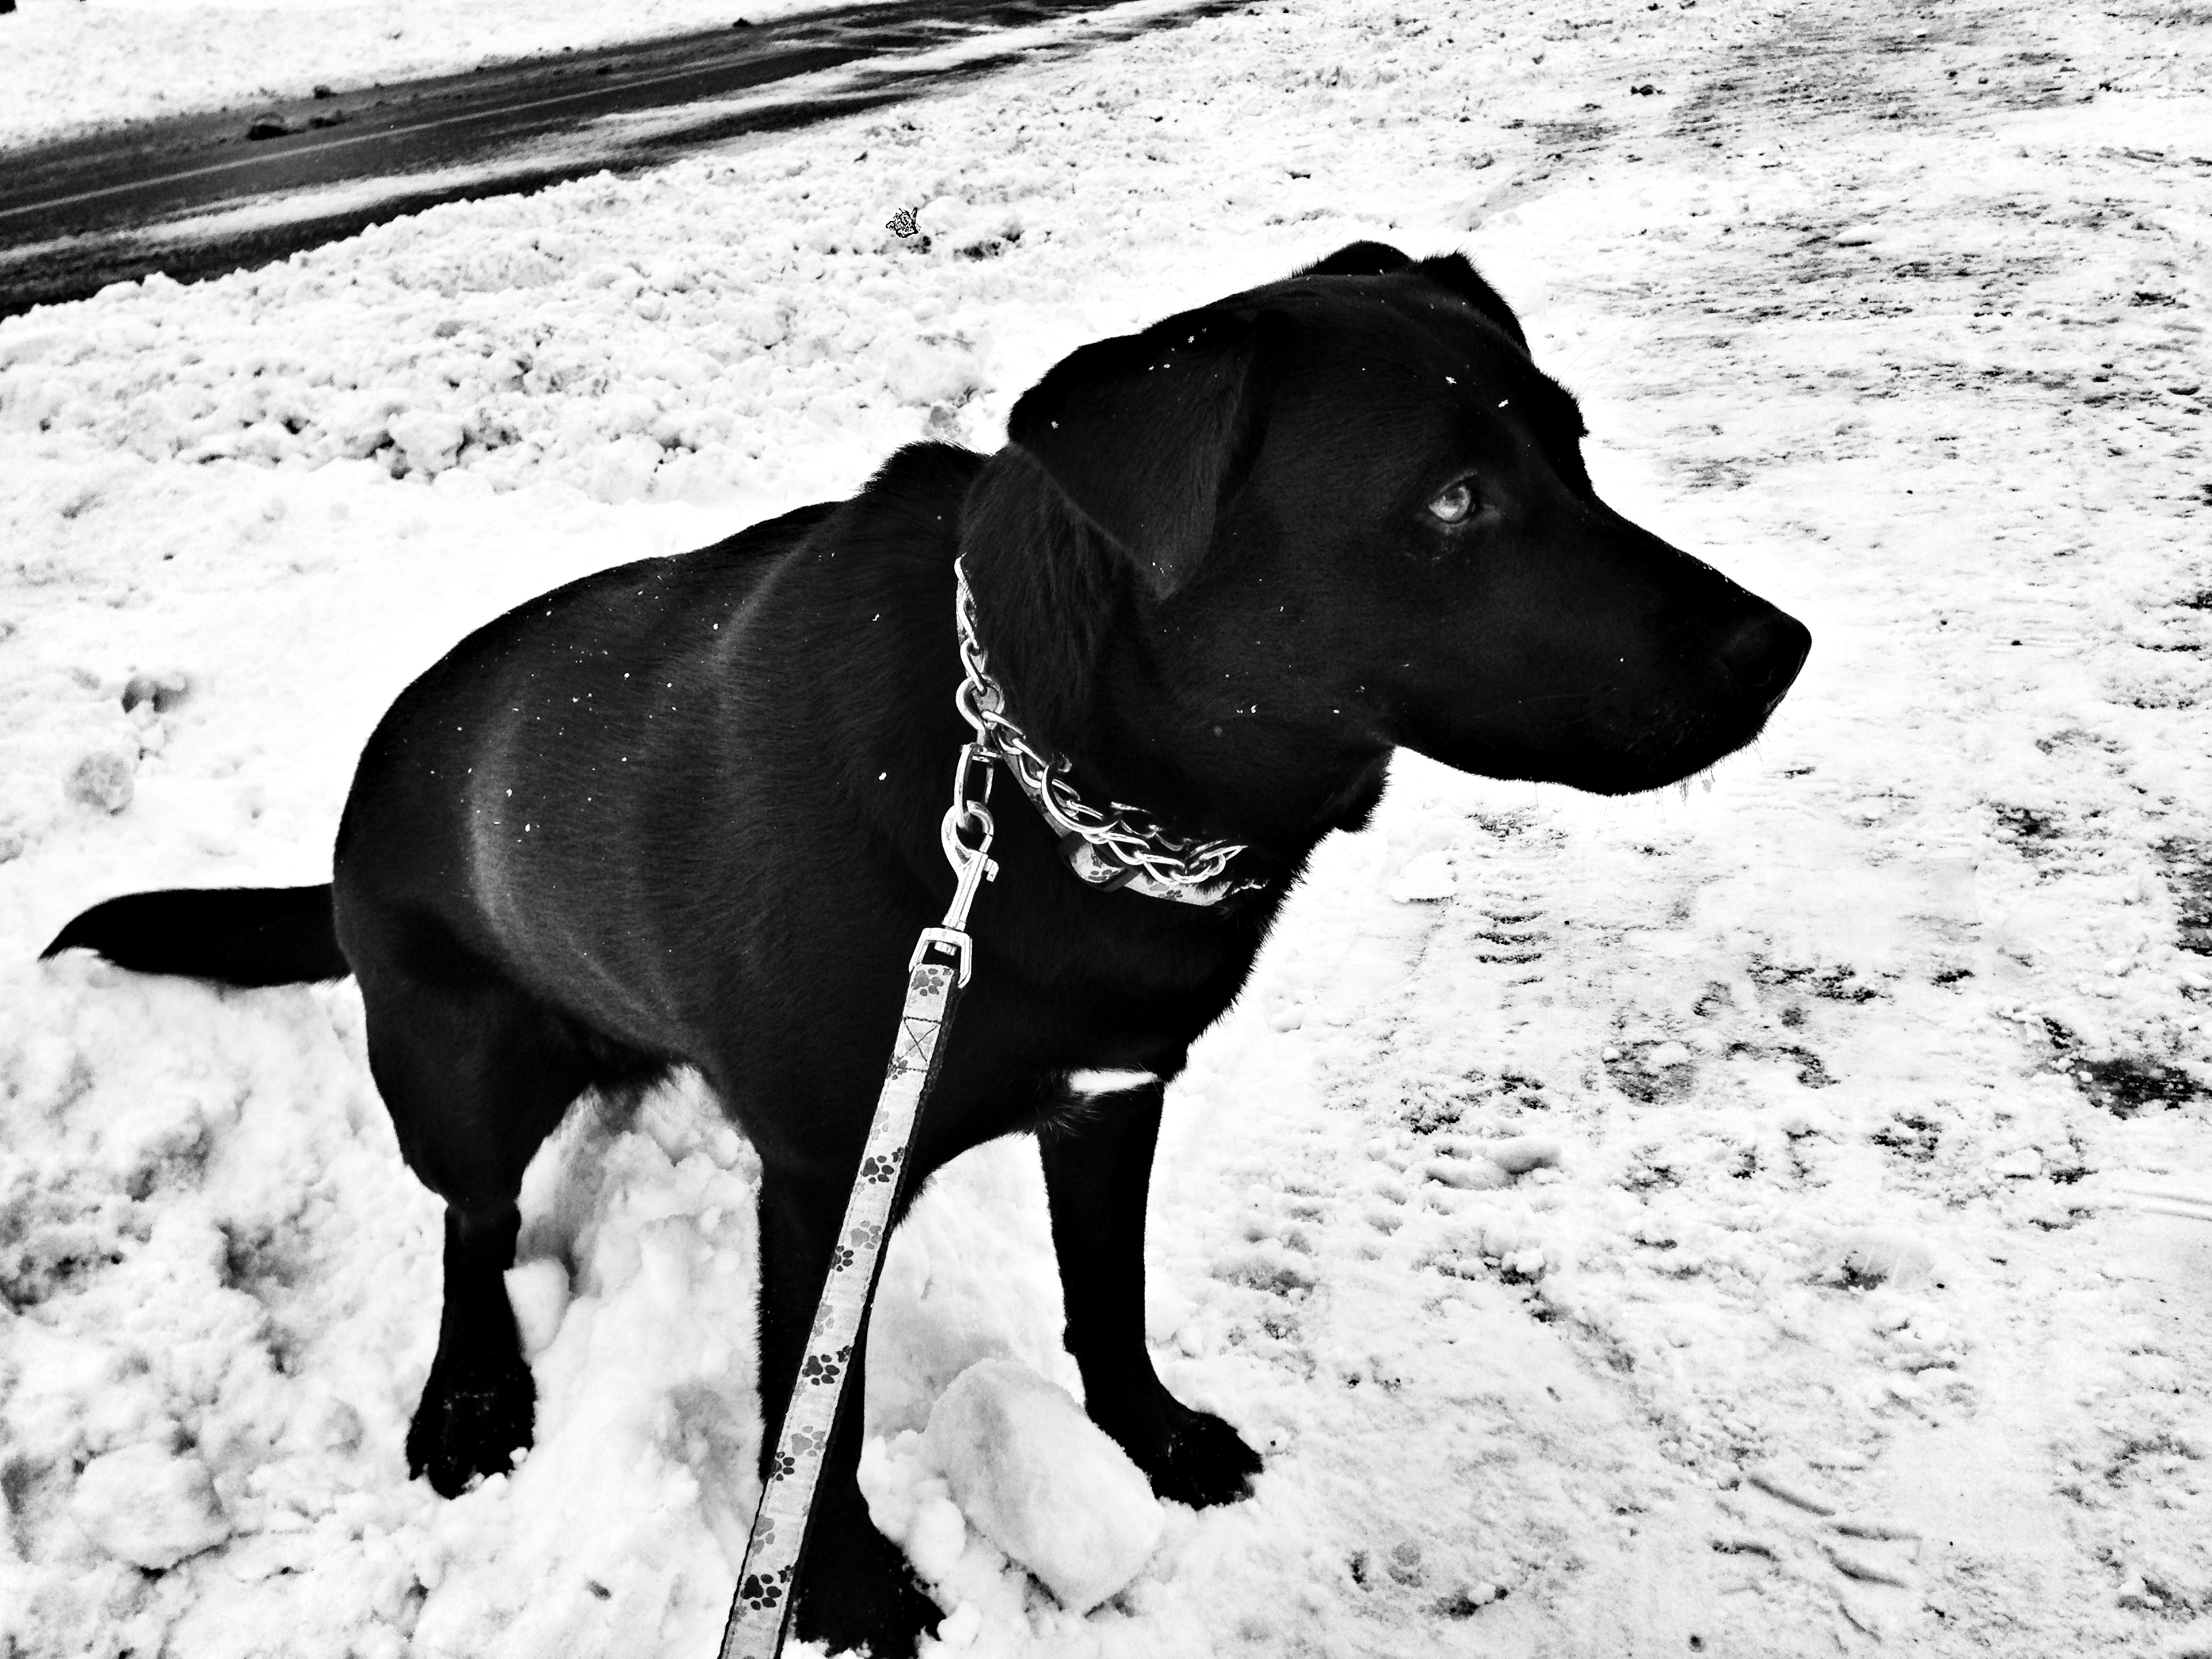
snow, winter, black and white, white, puppy, dog, weather, mammal, black, monochrome, vertebrate, labrador retriever, ideahive, uploaded by flickrmobile, flickriosapp filter nofilter, monochrome photography, dog like mammal